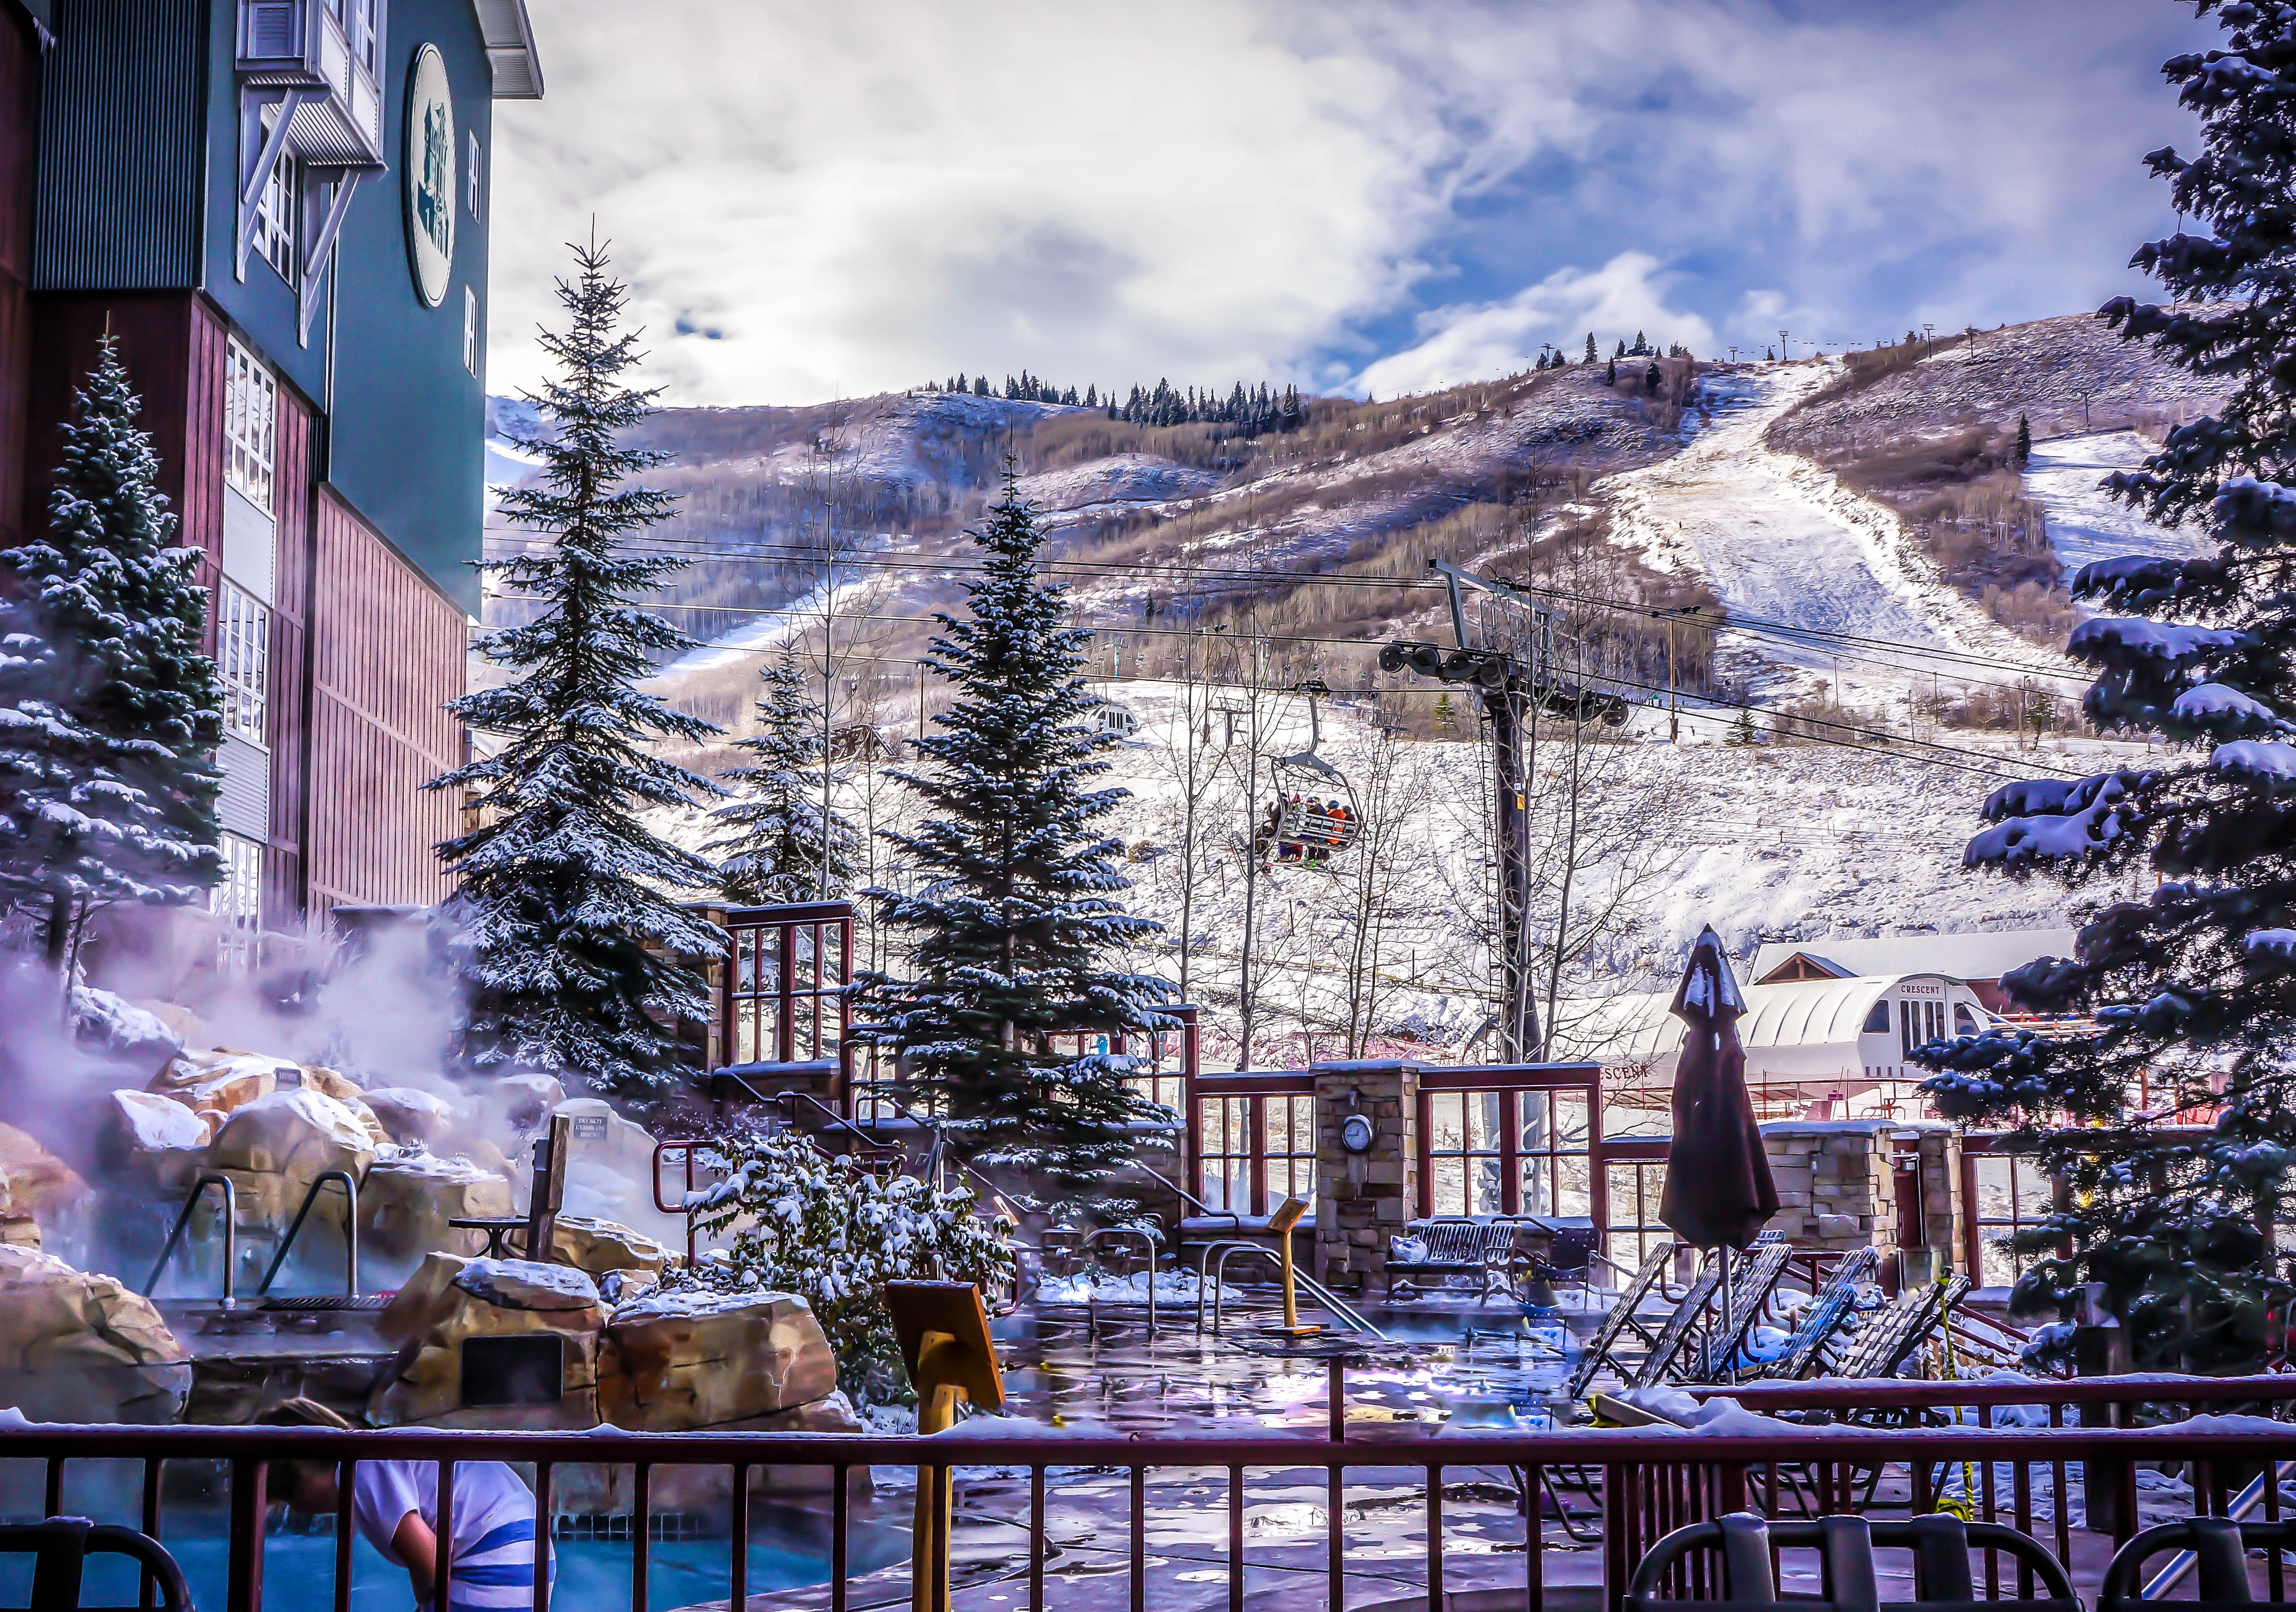
landscape, tree, nature, snow, winter, sky, steam, town, cityscape, vacation, scenic, blue, skiing, tourism, season, outdoors, clouds, resort, mountains, ski resort, pools, marriott, park city, hot tubs